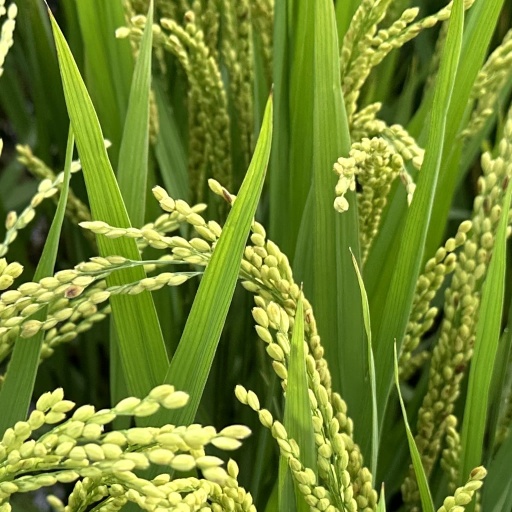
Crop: rice